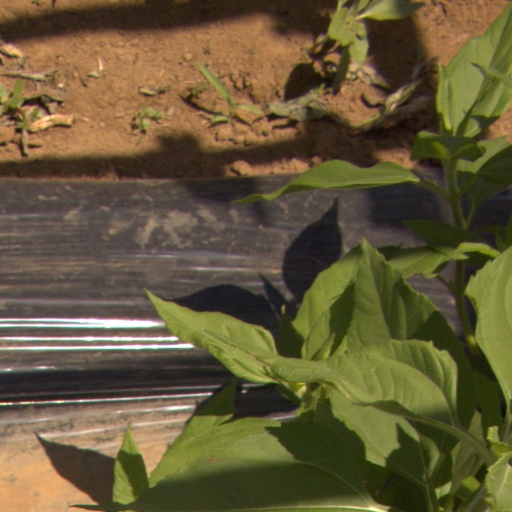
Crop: Jerusalem artichoke